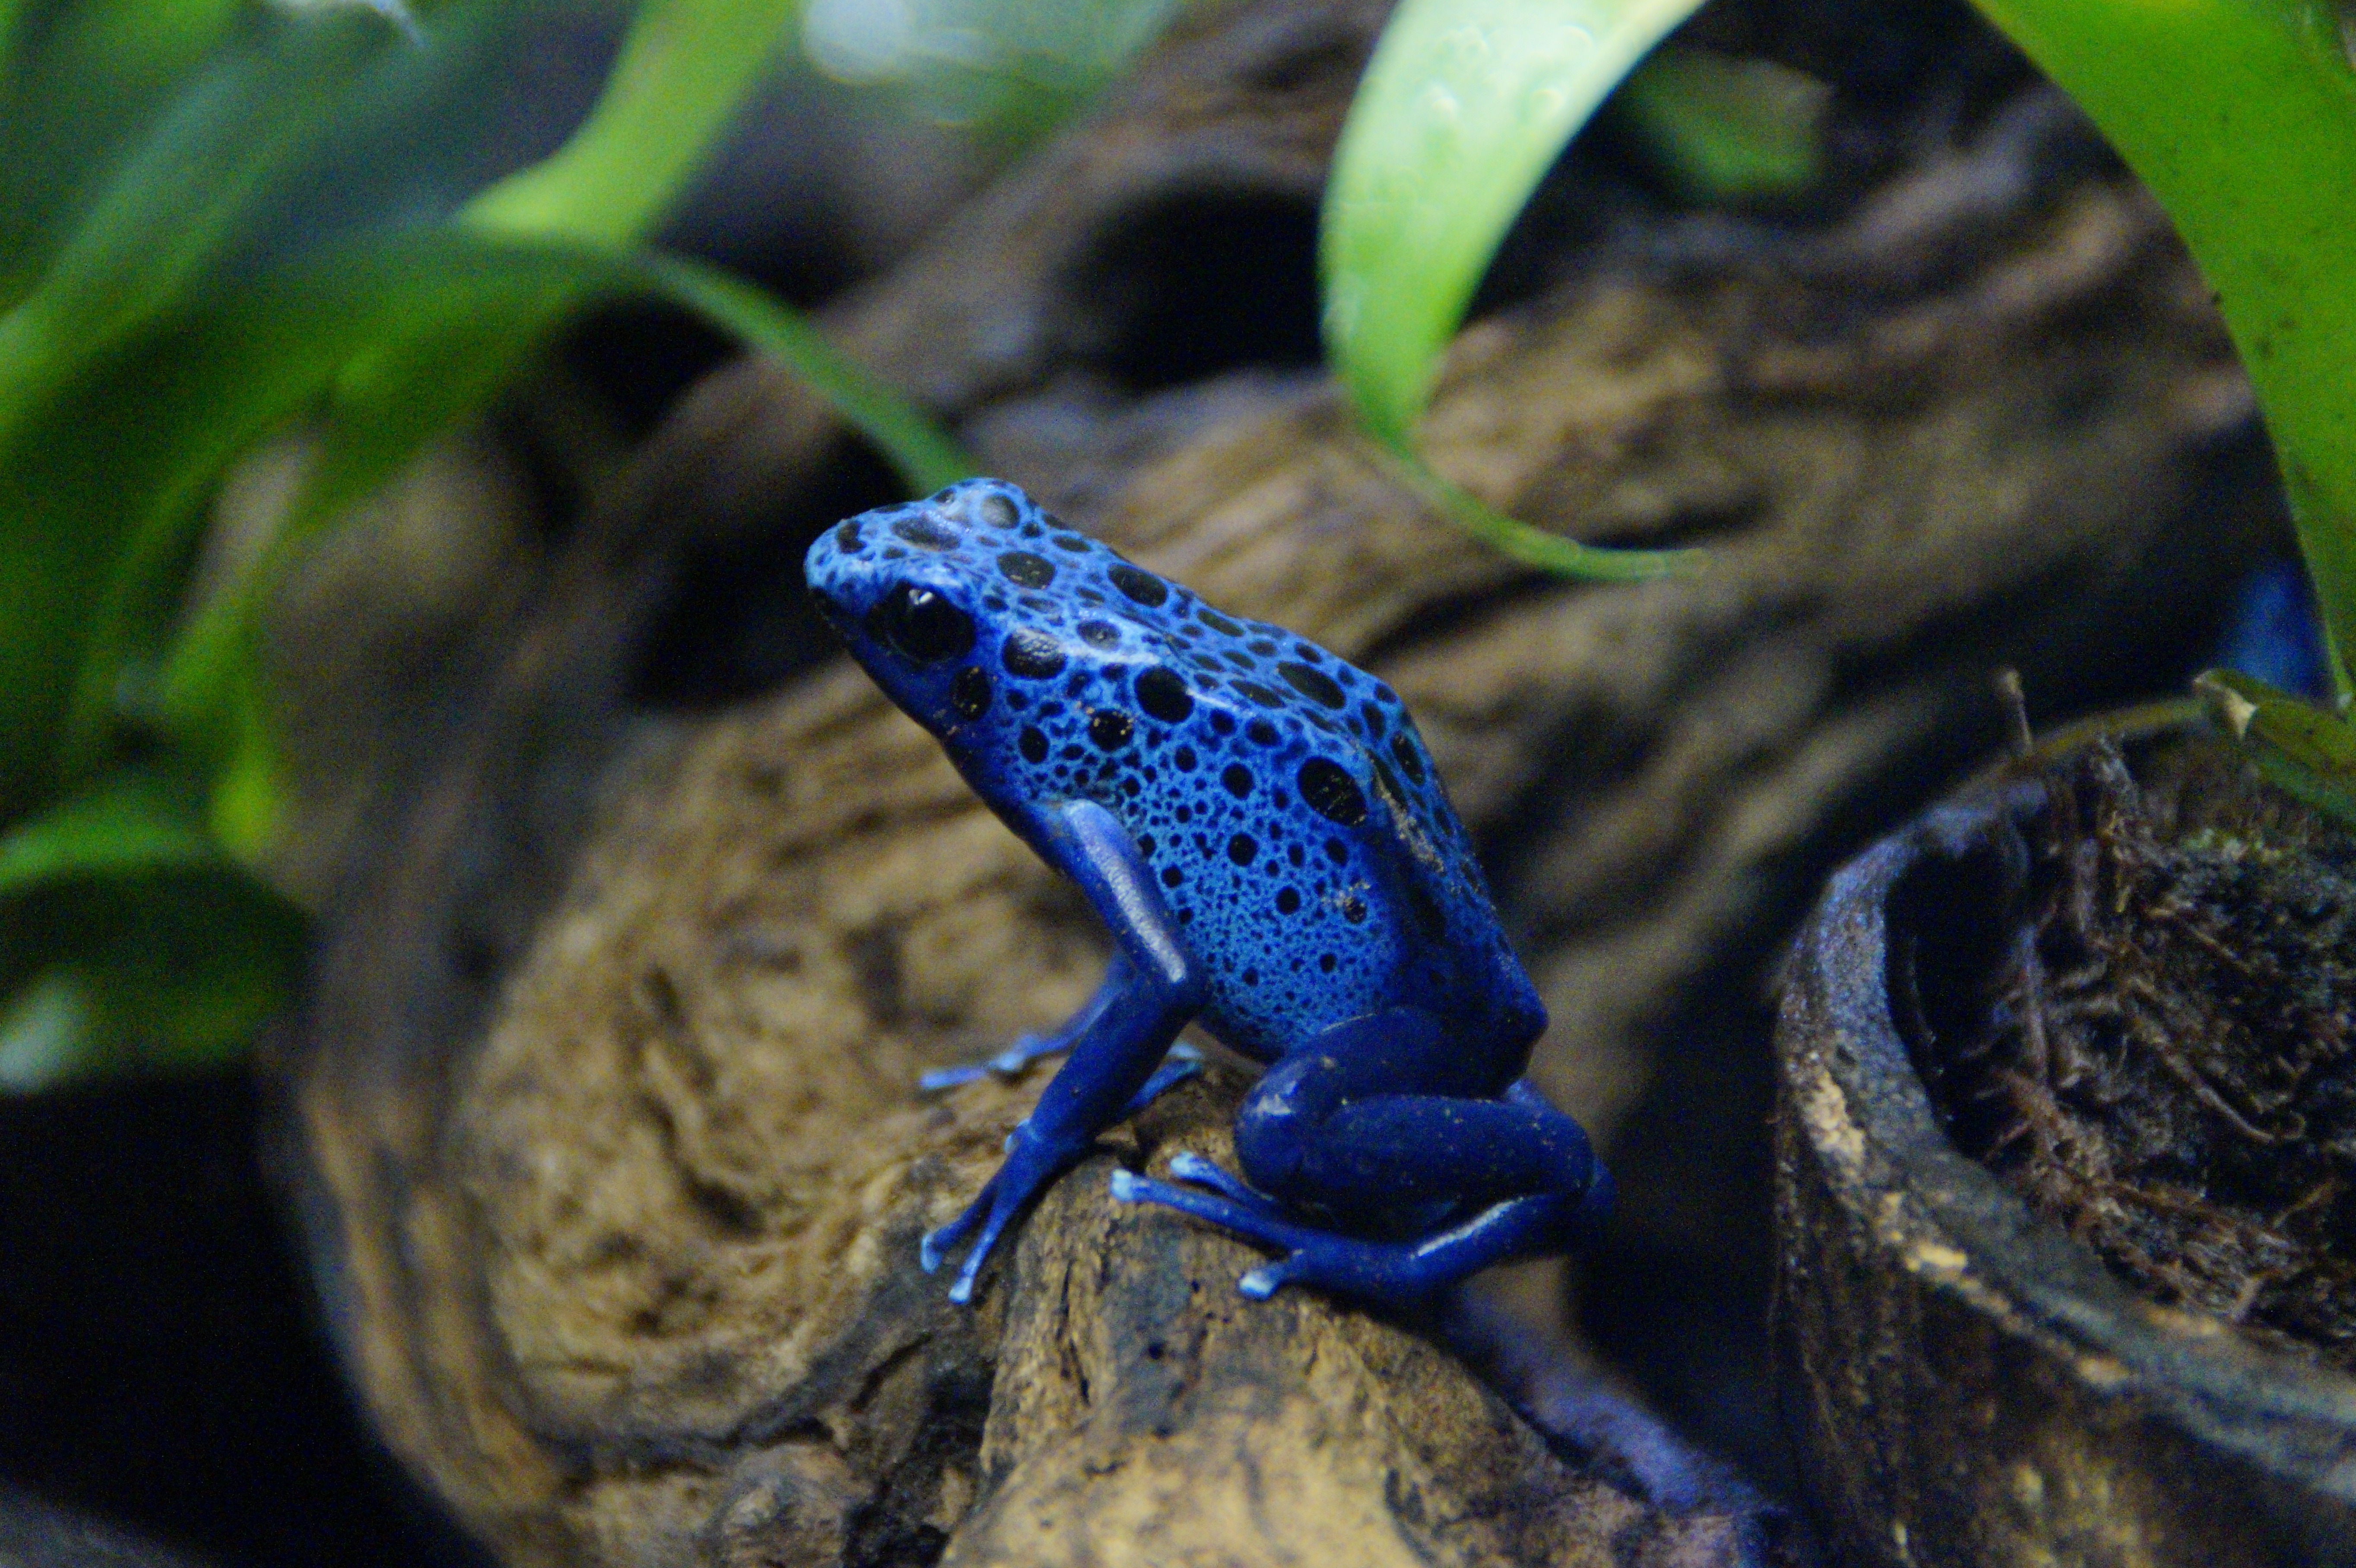
wildlife, zoo, tropical, biology, small, blue, frog, amphibian, close, fauna, tree frog, aquarium, rainforest, tiny, newt, exotic, terrarium, salamander, macro photography, poison frog, ranidae, marine biology, salamandridae